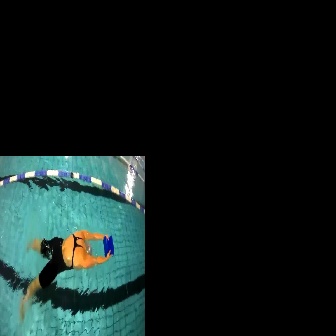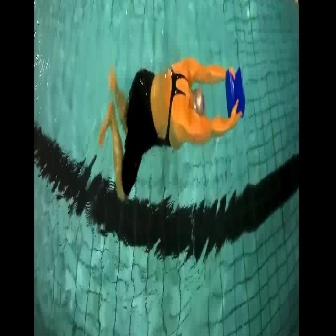
  Please identify the target specified by the bounding box [19,229,112,322] in the first image and locate it in the second image. Return the coordinates in [x_min,y_min,x_max,y_max] format.
Answer: [98,56,242,200]